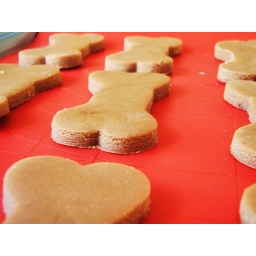
brown sugar cookies (cook's illustrated) in dog biscuit shapes - 24